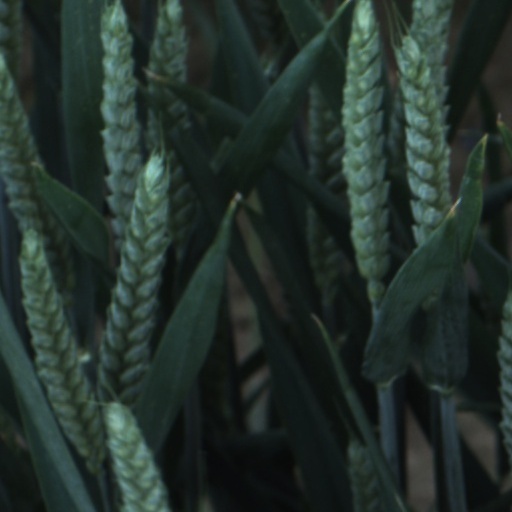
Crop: wheat